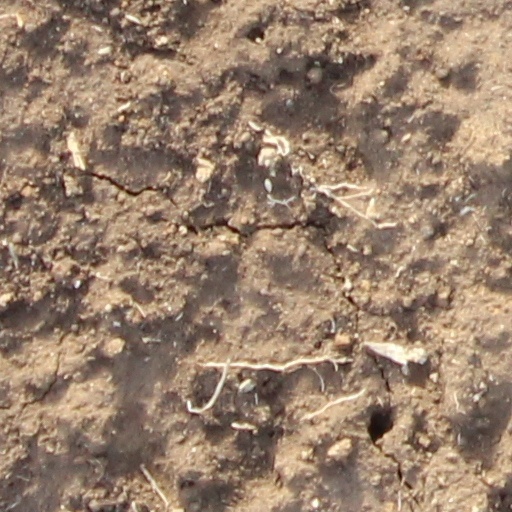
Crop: wheat